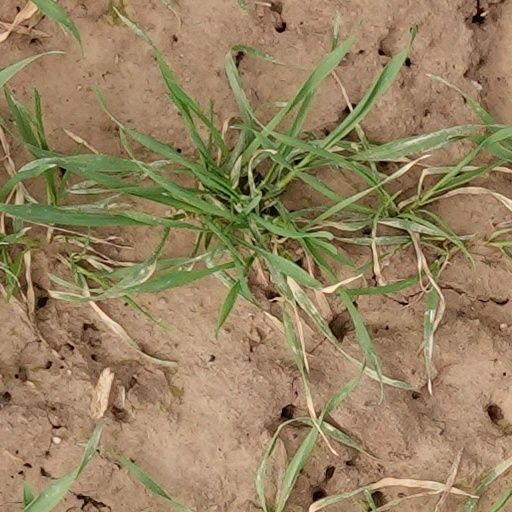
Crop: wheat